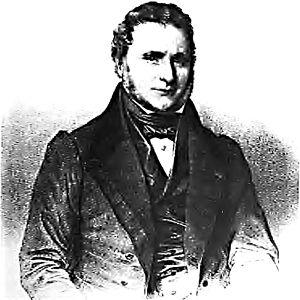
Alexandre_Guiraud_d'après une lithographie de l'époque
Alexandre Guiraud, né le 24 décembre 1788 à Limoux et mort le 24 février 1847 à Paris, est un poète, auteur dramatique et romancier français.